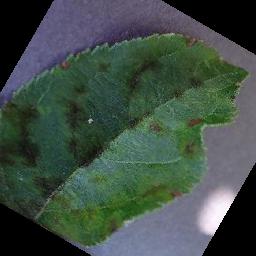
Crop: apple
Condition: scab